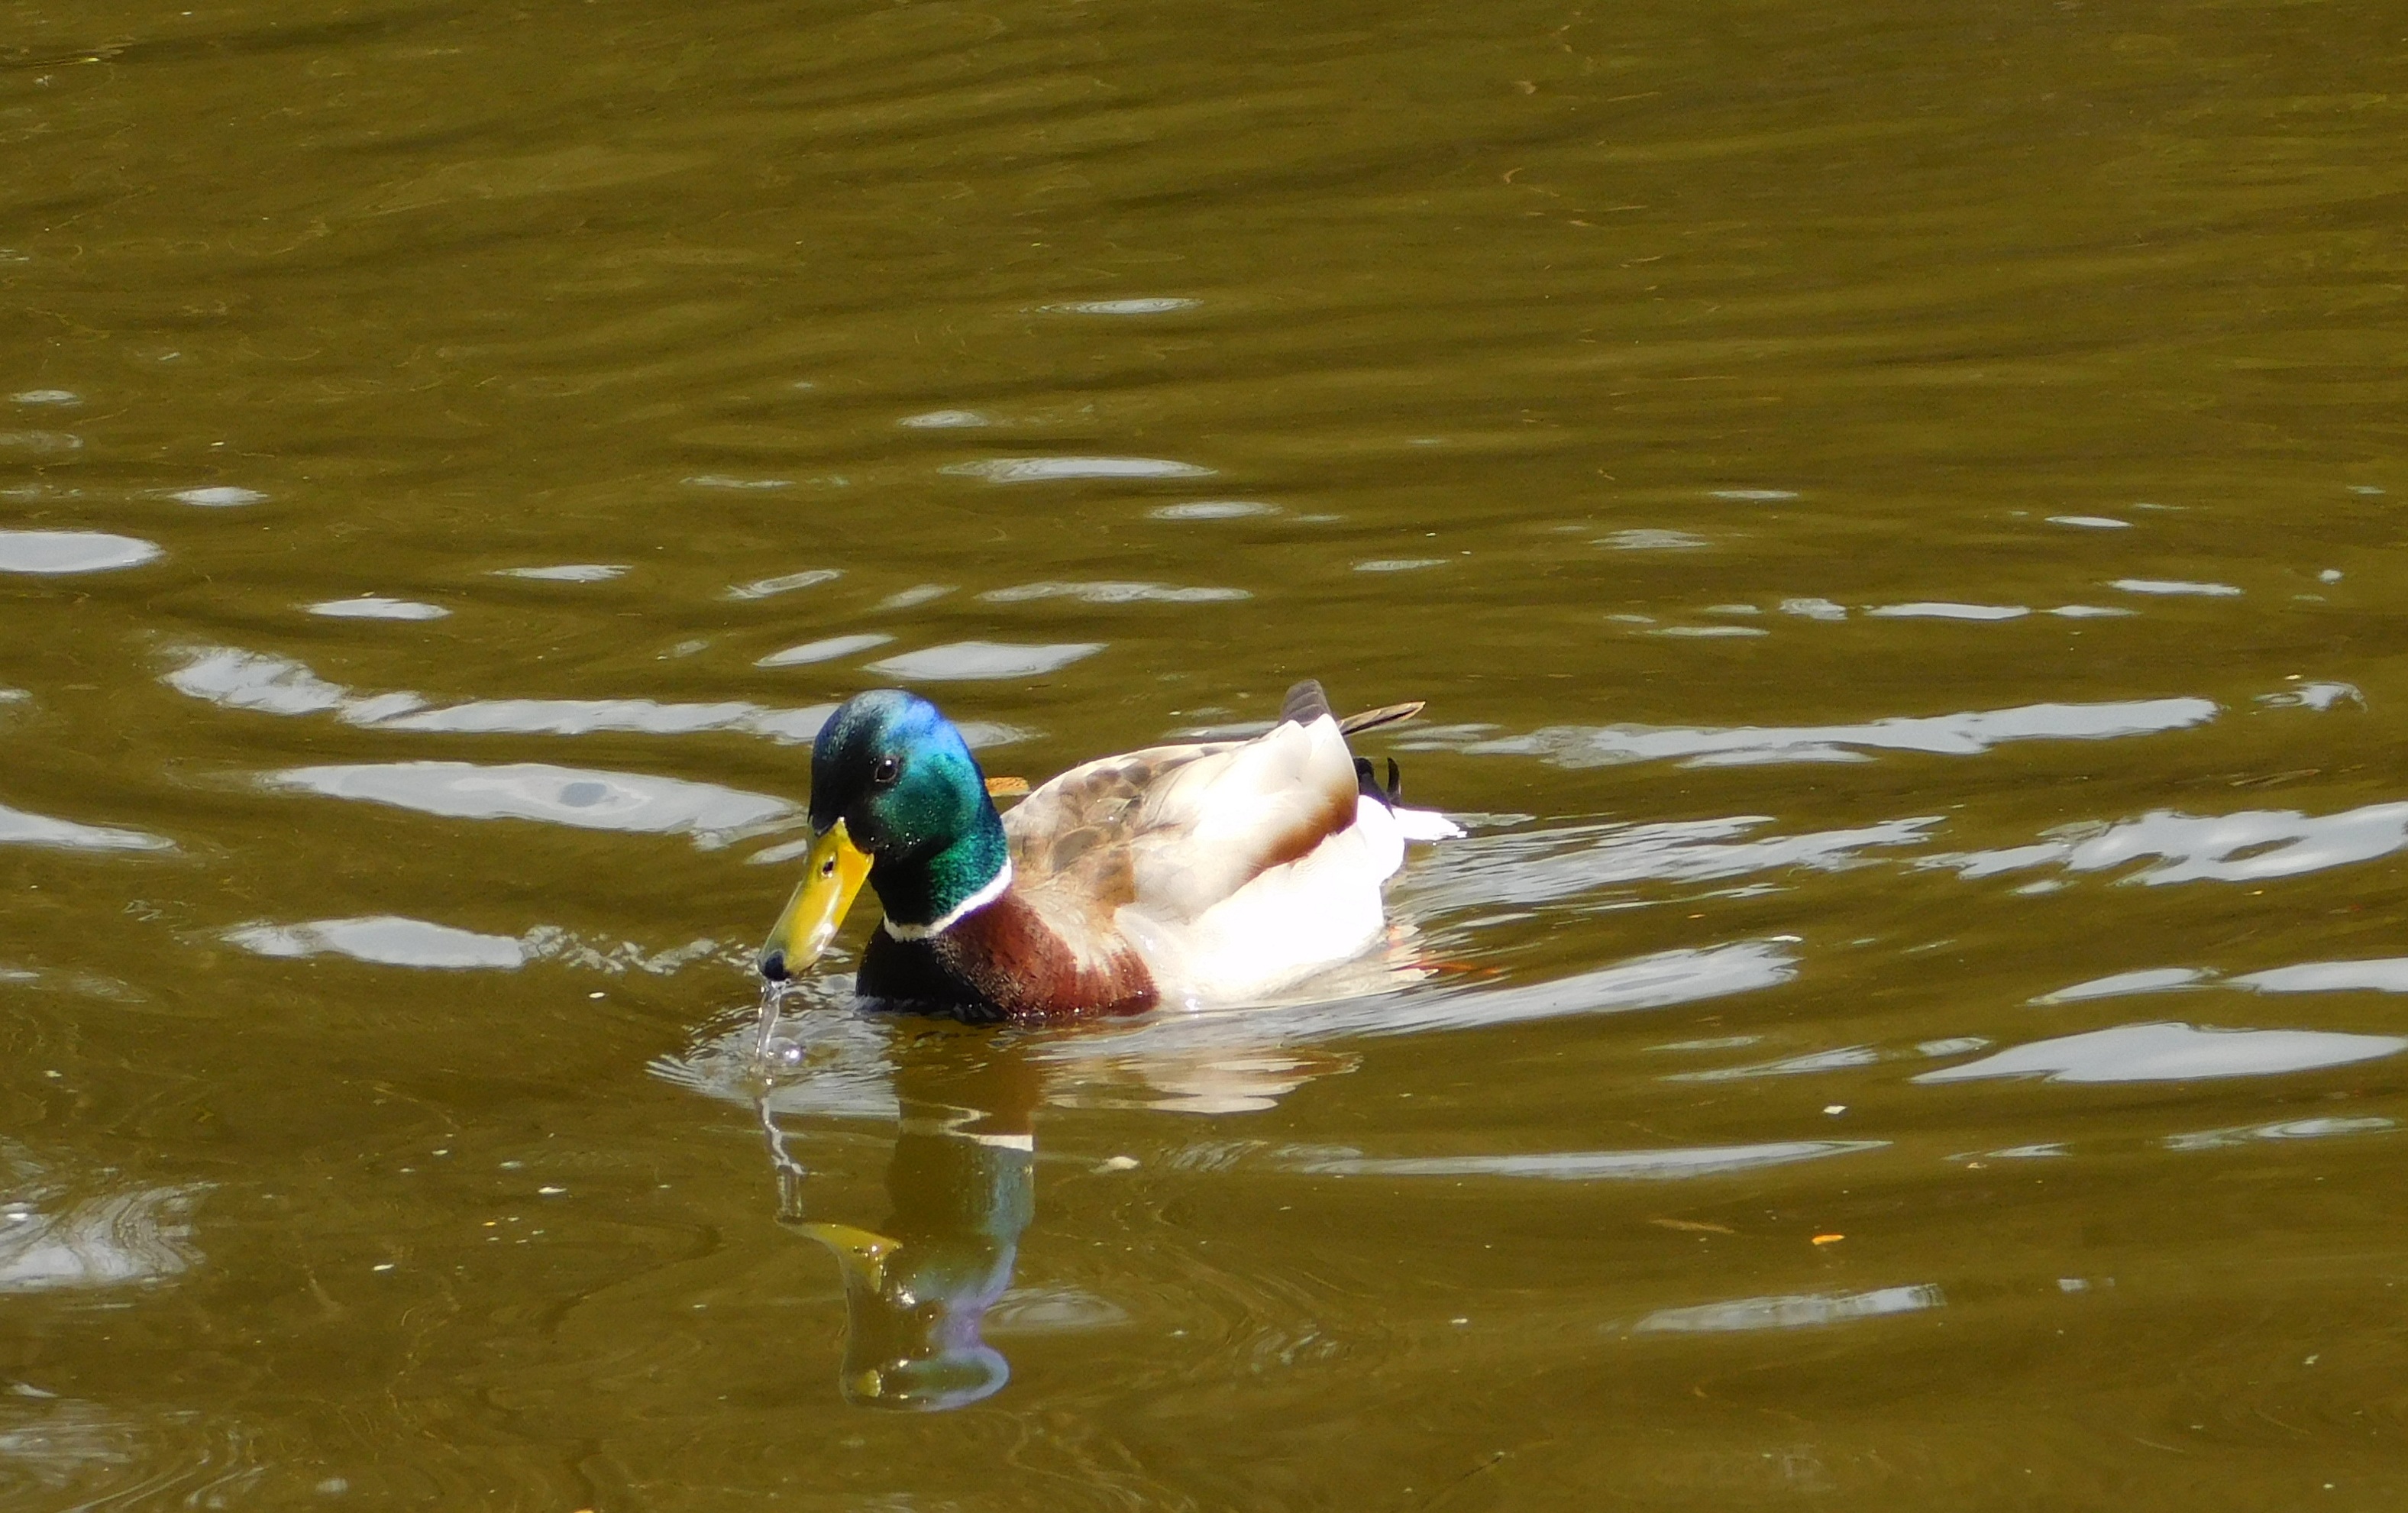
water, nature, bird, wing, lake, pond, wildlife, swim, beak, fauna, duck, vertebrate, waterfowl, waters, water bird, mallard, ducks geese and swans, seaduck